James Alderson

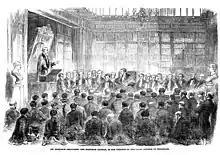
Alderson delivering the Harveian Oration of 1854 in the theatre of the Royal College of Physicians

About 1850 he left Hull once more for London, and settled in Berkeley Square, London. On the foundation of St. Mary's Hospital, Paddington, in 1851, he was appointed senior physician, a post which he held until elected president of the College of Physicians in 1867, when the governors unanimously elected him consulting physician. He was treasurer of the college from 1854 to 1867, and took much interest in its administration, priding himself greatly on unearthing the original charter granted by King Henry VIII, which had long been lost. He held the office of president, to which his urbane manners and pleasing presence seemed to recommend him, on the retirement of Sir Thomas Watson, and retained the chair for four years in succession, retiring in 1870. He was the representative of the college at the General Council of Medical Education and Registration from 1864 to 1866.